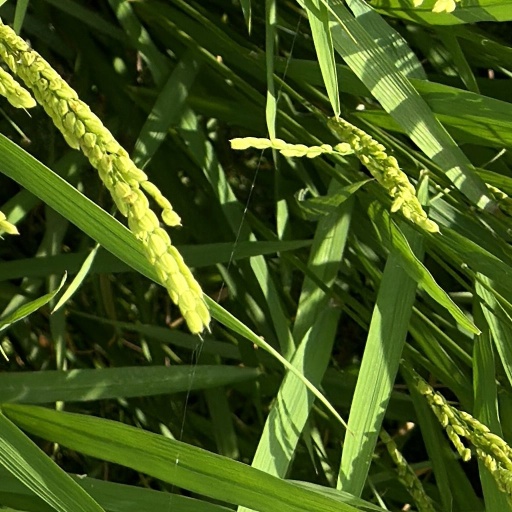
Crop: rice